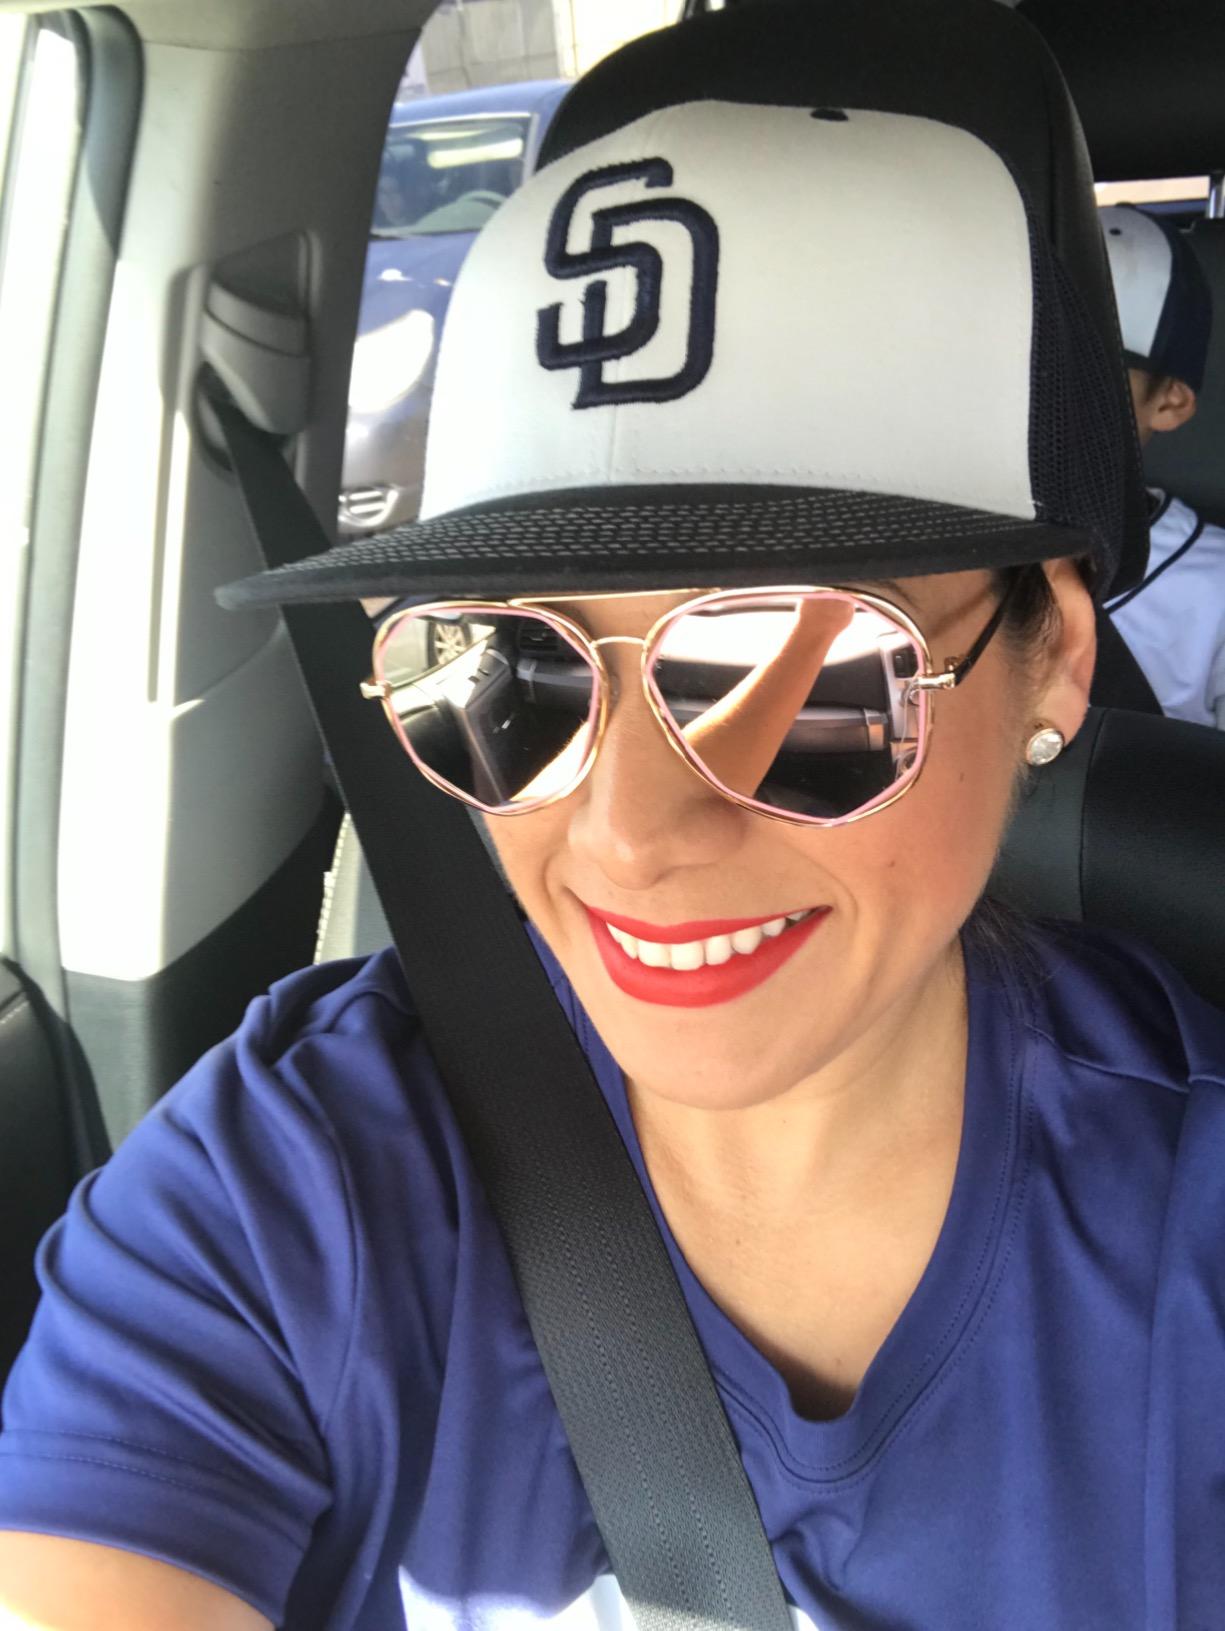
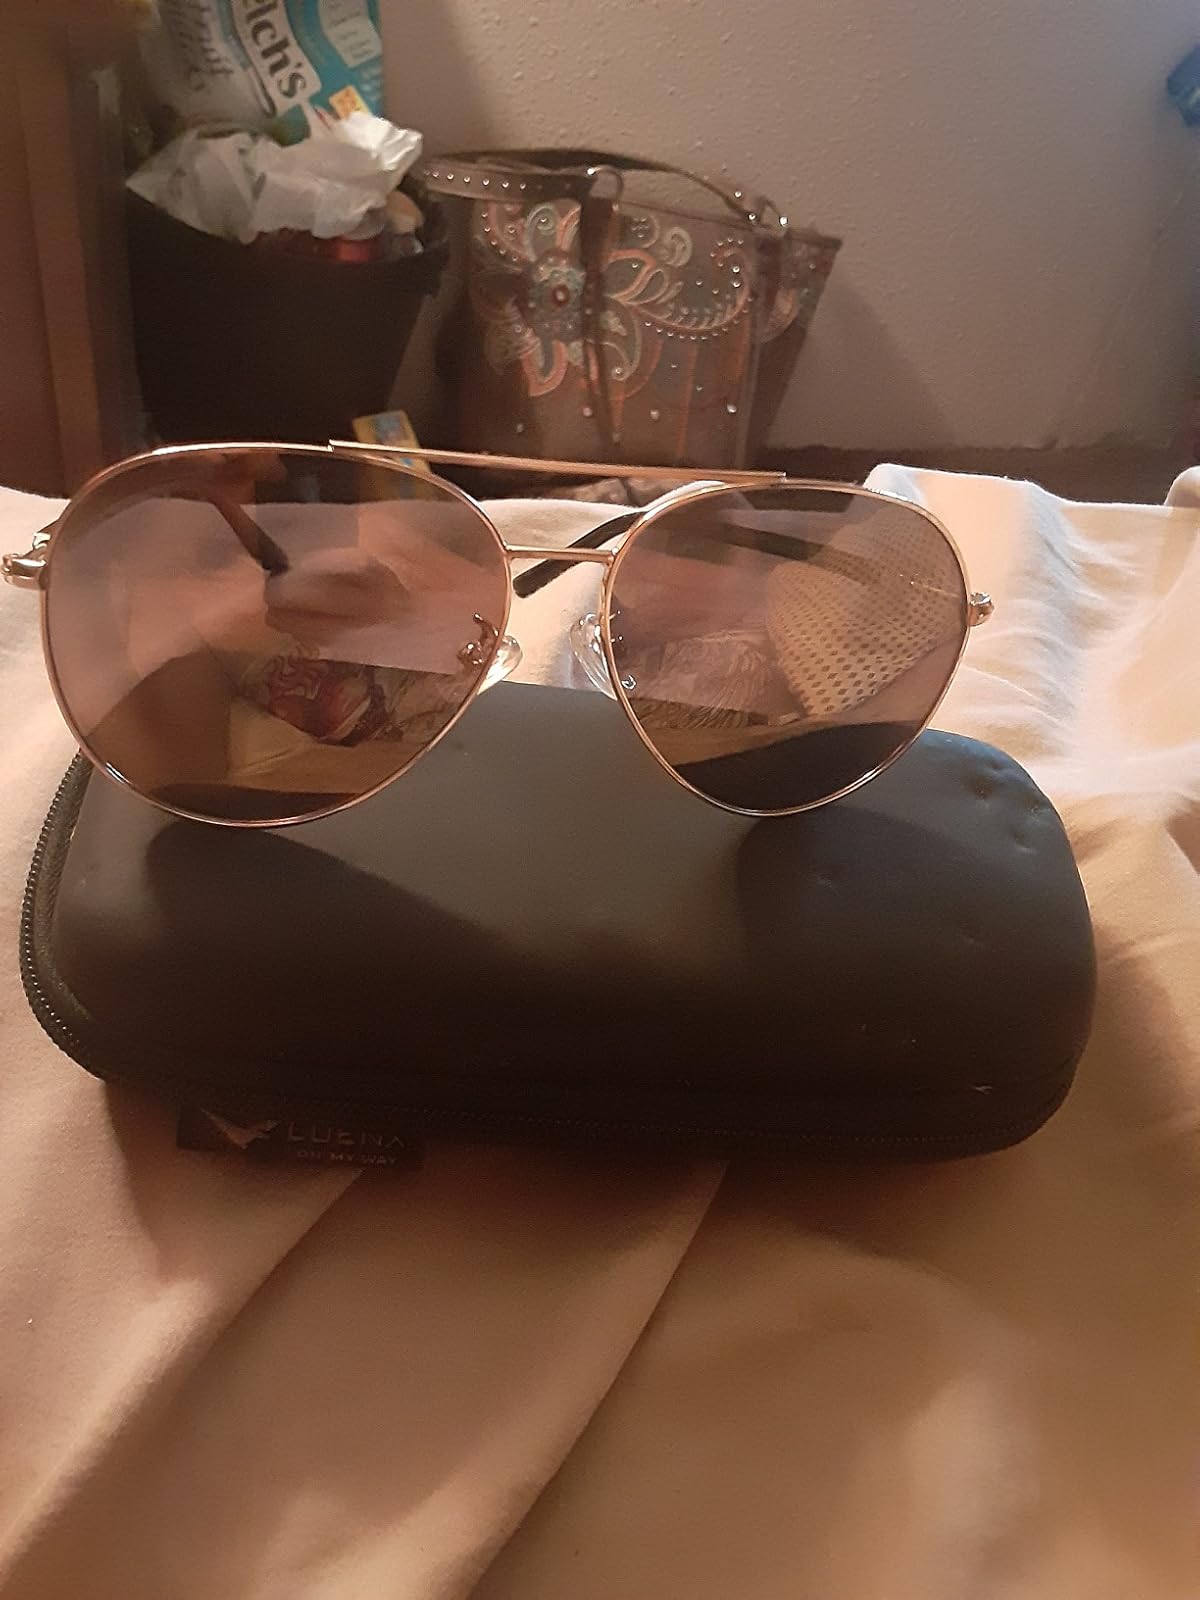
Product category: accessories_sunglasses
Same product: no